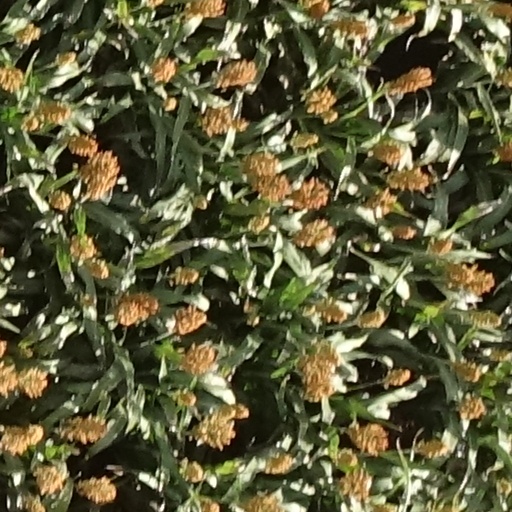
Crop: sorghum